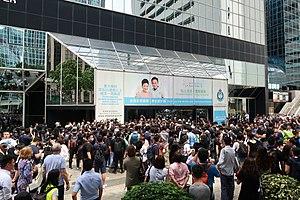
Des manifestations contre l'amendement de la loi d'extradition par le gouvernement de Hong Kong ont lieu depuis le 15 mars 2019 à Hong Kong et dans plusieurs autres villes autour du monde dans lesquelles on retrouve la présence d'une diaspora hongkongaise. Les manifestants demandent d'annuler l'amendement car ils considèrent qu'il permettra à la Chine continentale d'intervenir dans le système juridique indépendant de Hong Kong, menaçant le particularisme légal de Hong Kong ainsi que la sécurité personnelle des Hongkongais et de toutes les personnes qui passeront par Hong Kong. En plus des manifestations locales à Hong Kong, les communautés de la diaspora ont organisé des rassemblements et des manifestations pour soutenir la cause.